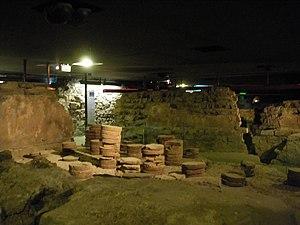
L'fr:hypocauste de l'fr:archéoforum sur la fr:Place Saint-Lambert à fr:Liège. Les couleurs renseignent de l'époque des vestiges surmontés. Rouge pour l'époque romaine, vert pour le haut Moyen-âge, mauve pour la période gothique
L'Archéoforum de Liège est un musée archéologique inauguré en 2003. Situé en souterrain au cœur historique de Liège, il est le fruit des différentes campagnes de fouilles entreprises sur le site de l'ancienne Cathédrale Notre-Dame-et-Saint-Lambert depuis 1907. Propriété de la Région wallonne, il est géré par l'agence wallonne du patrimoine.